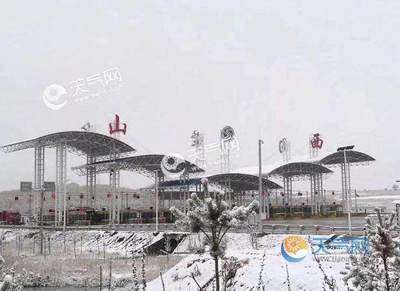
Weather: snow or frosty